Henry W. Sage

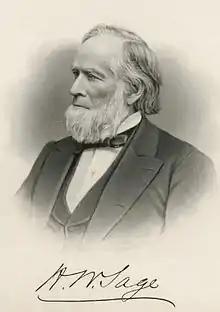
Sage,

Henry Williams Sage (January 31, 1814 – September 18, 1897) was a wealthy New York State businessman, philanthropist, and early benefactor and trustee of Cornell University.